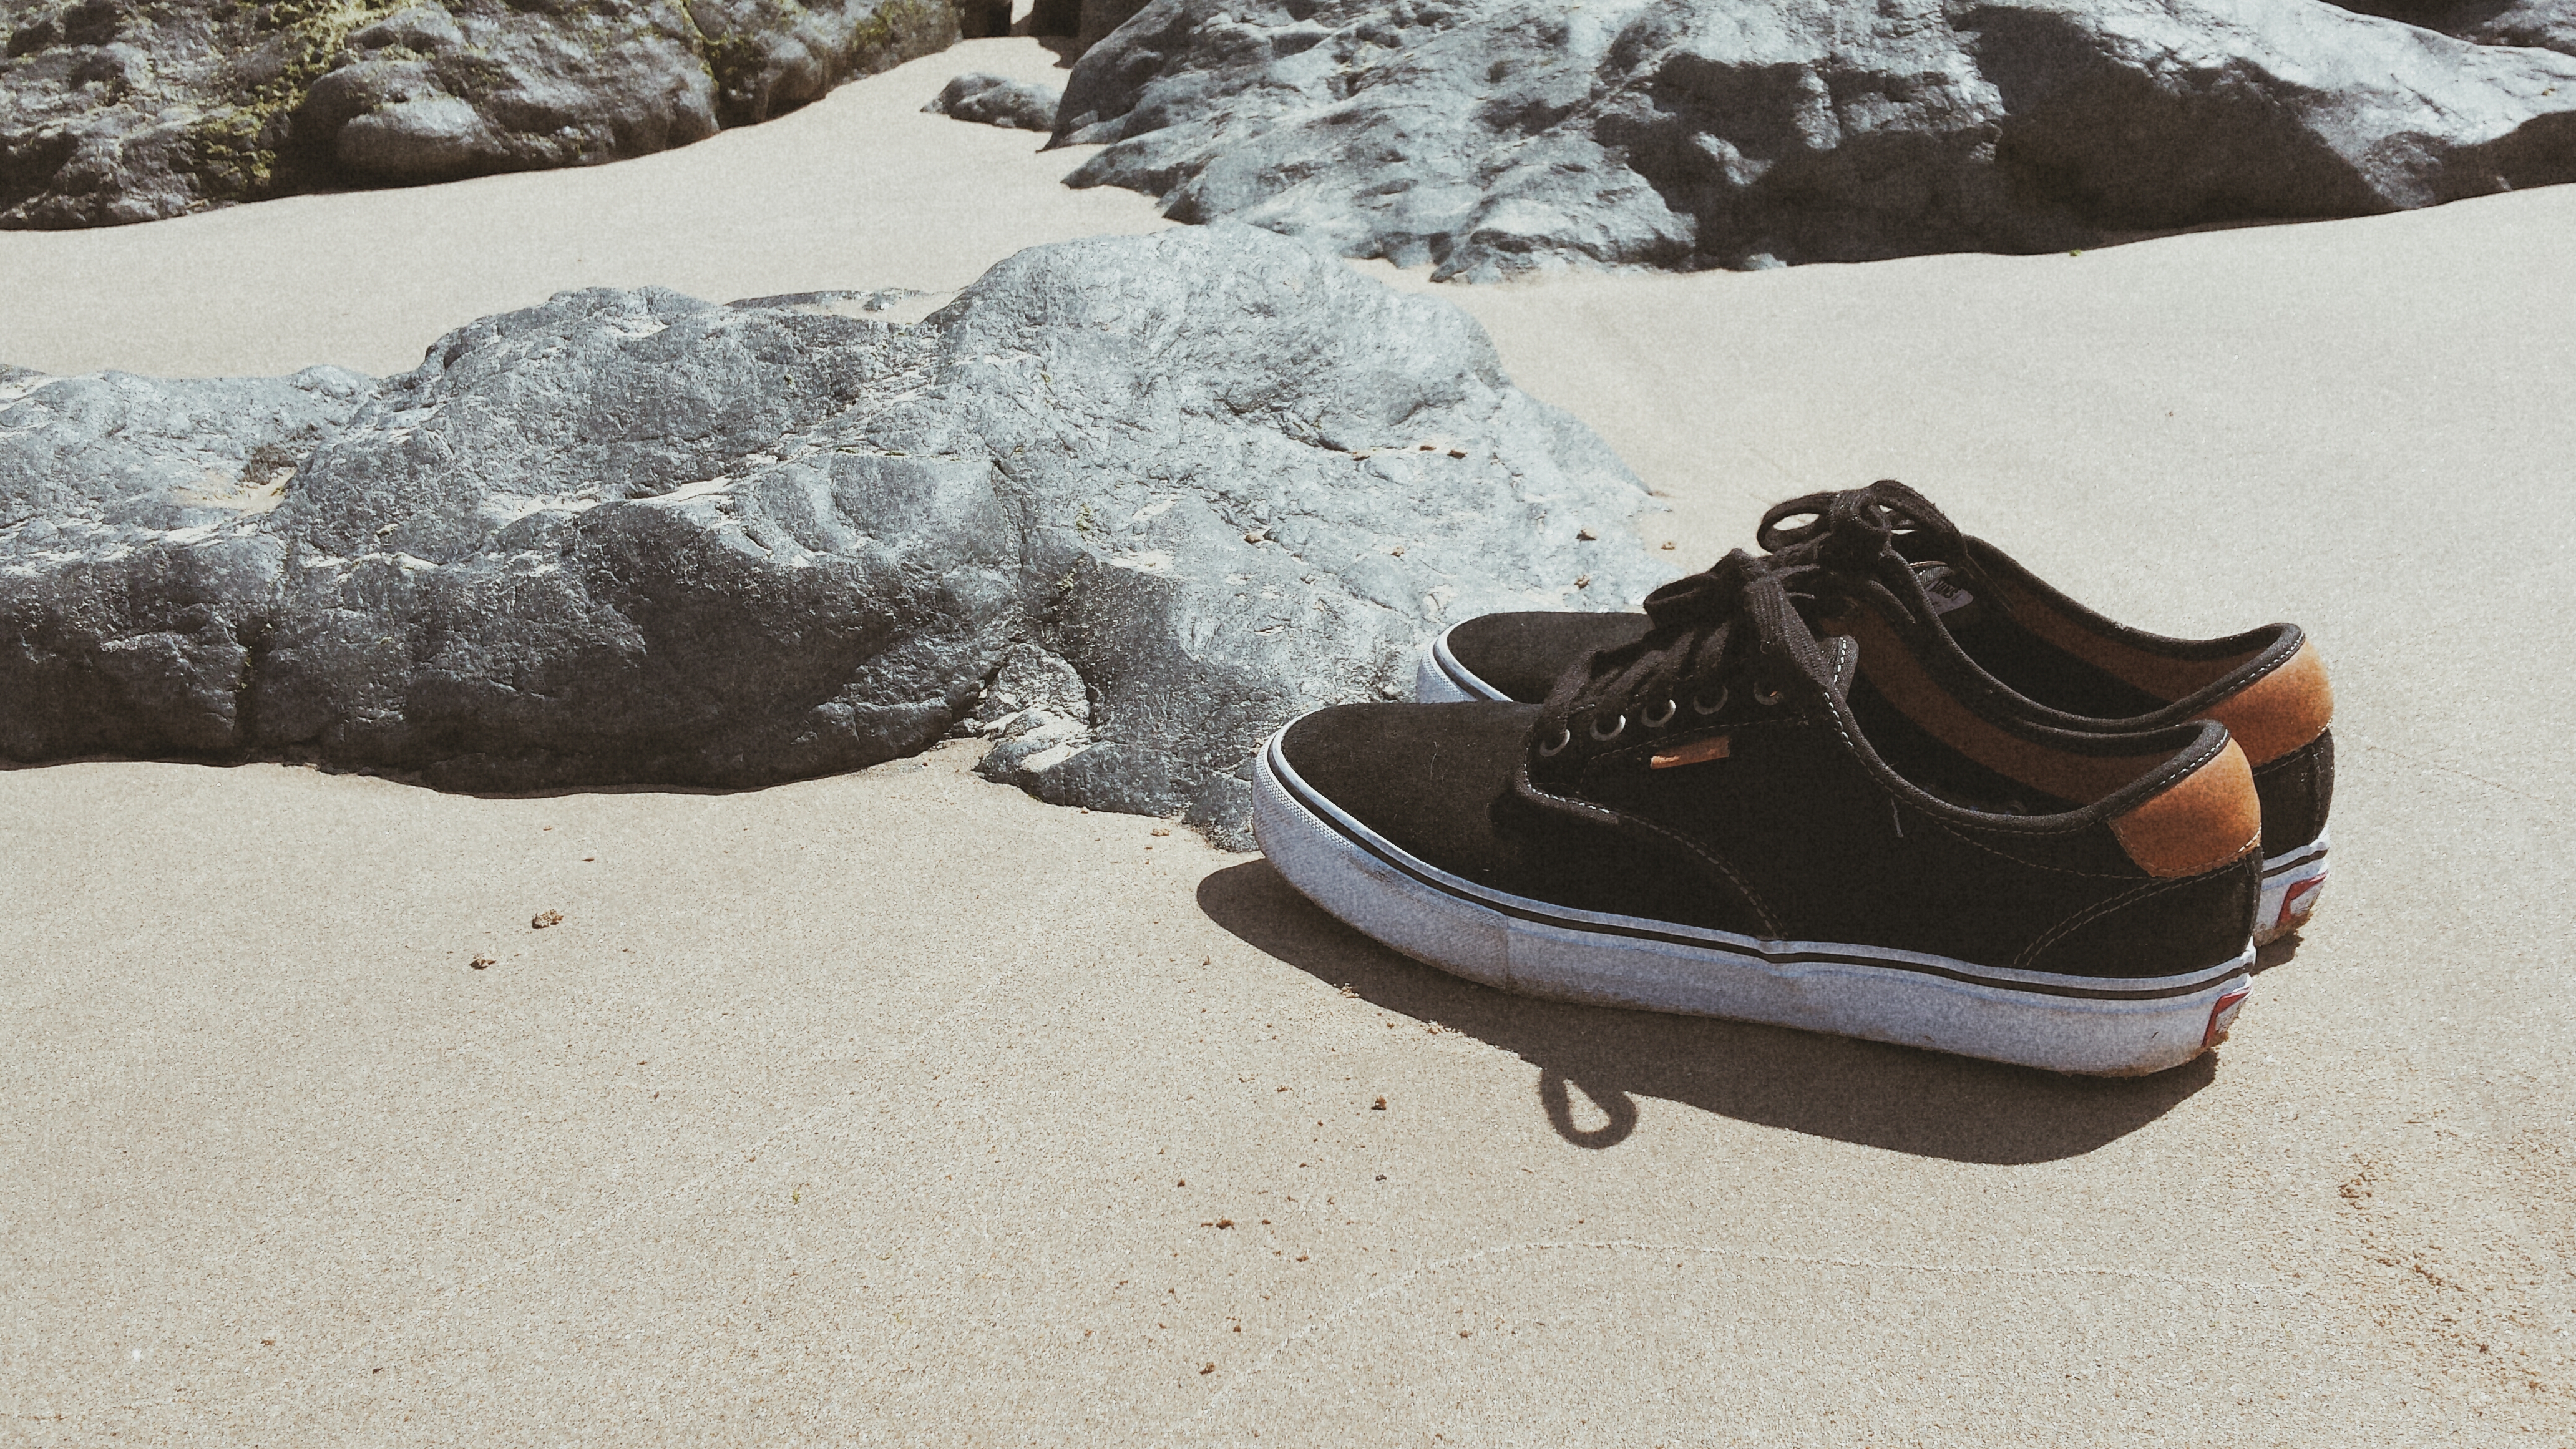
beach, sand, shoe, snow, winter, fashion, season, material, relaxing, shoes, footwear, chilling